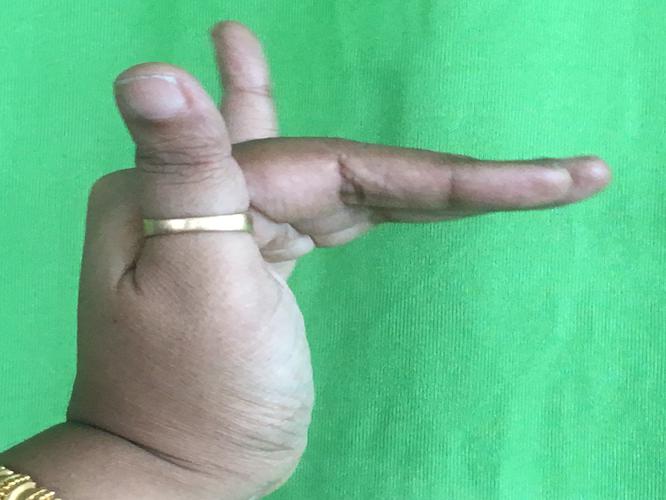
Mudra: Mrigasirsha
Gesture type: single_hand